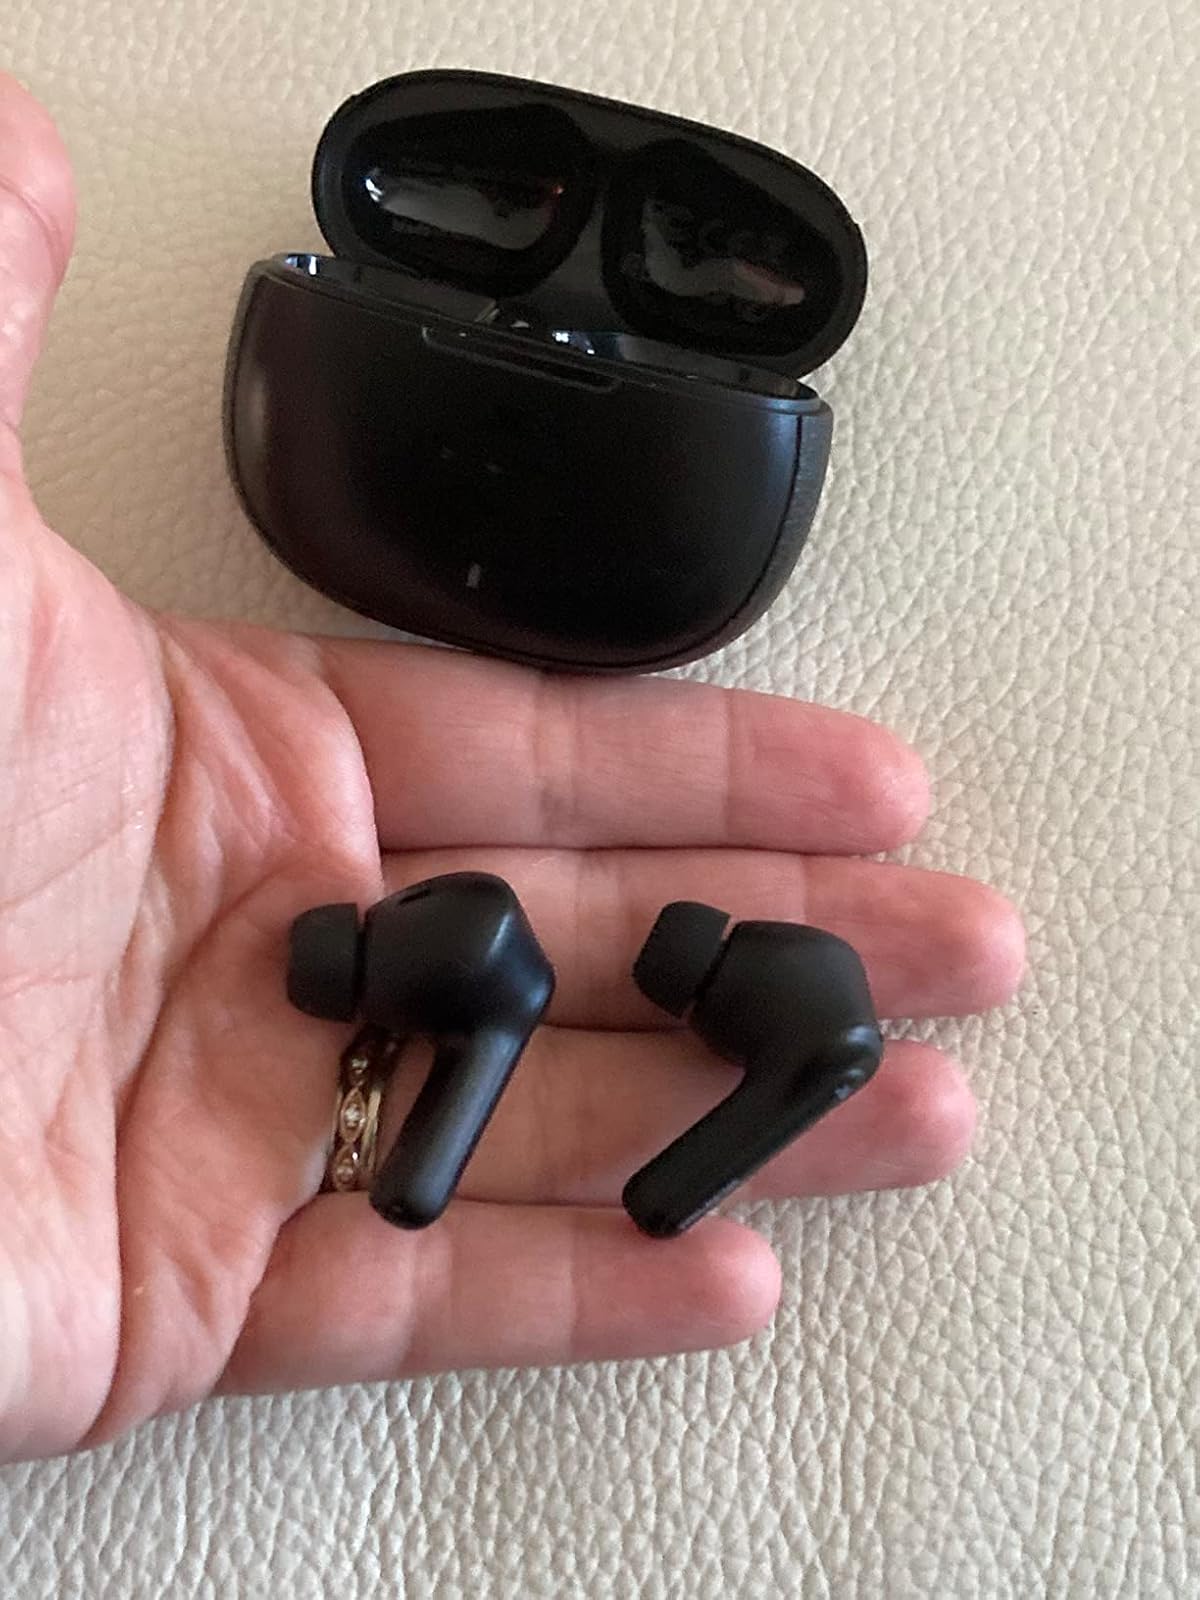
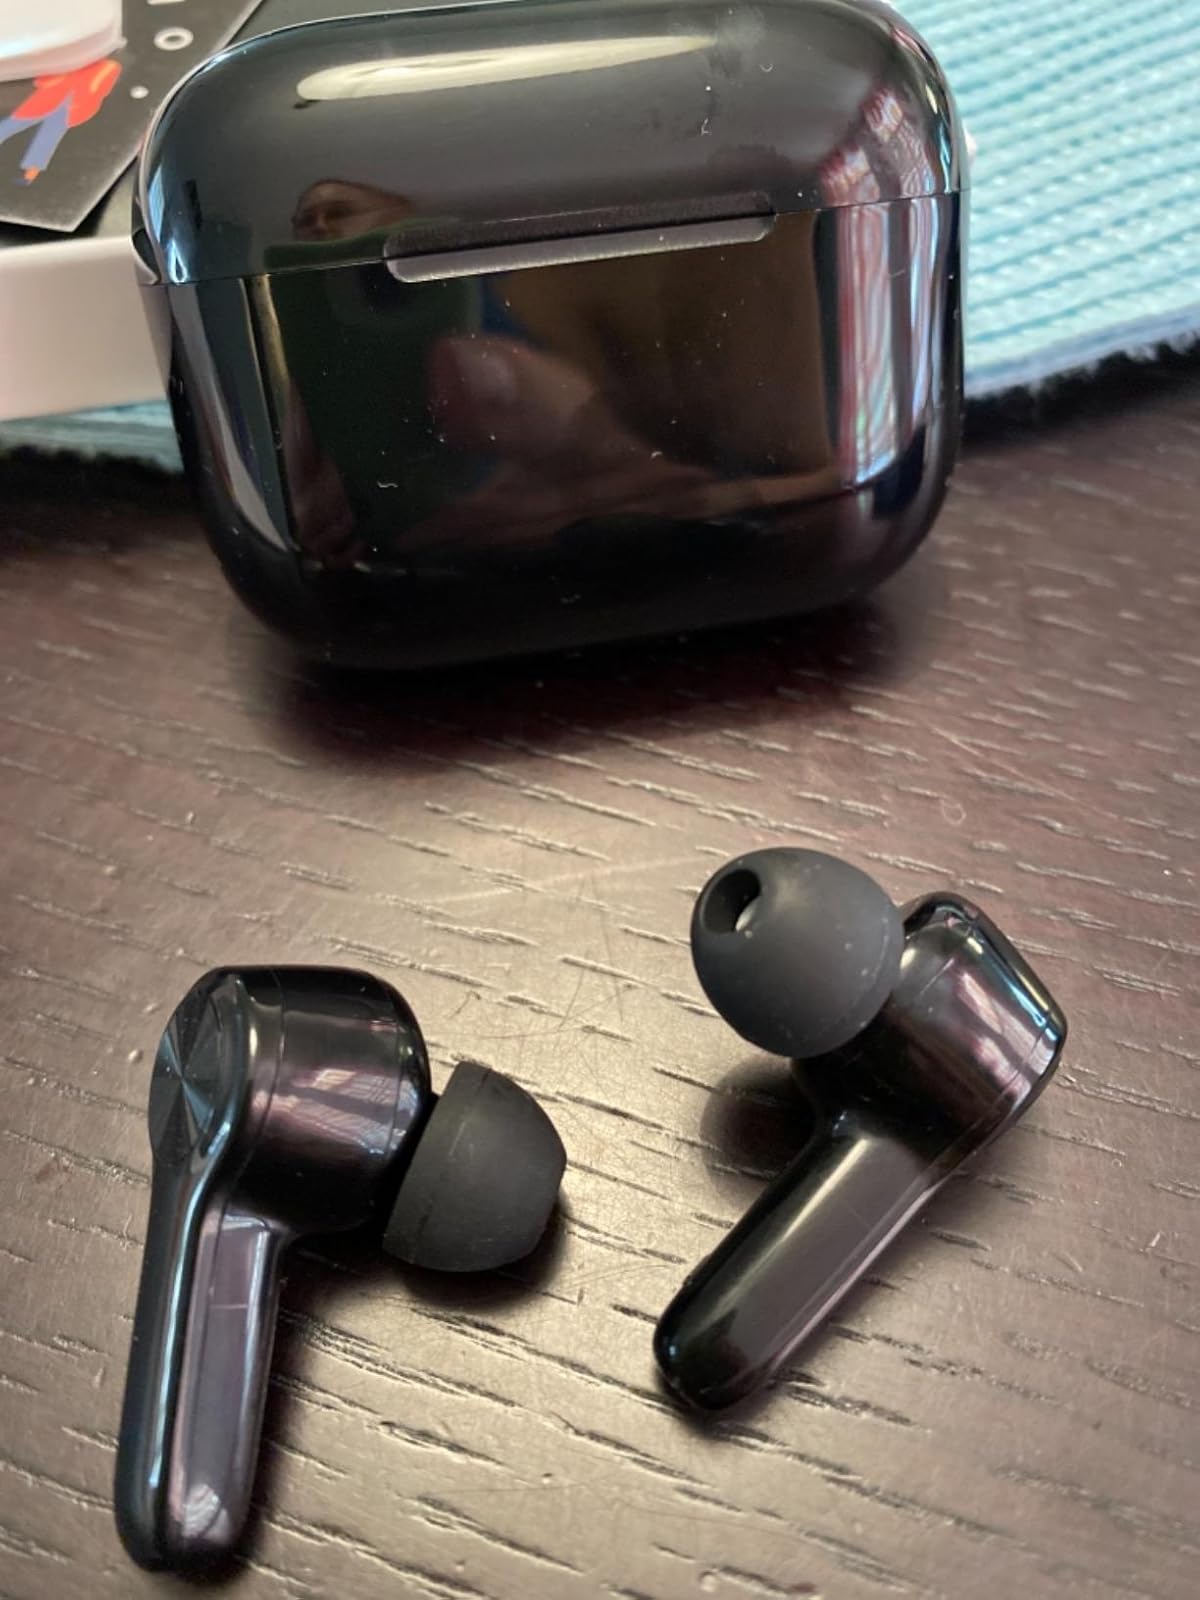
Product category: earbuds
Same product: no